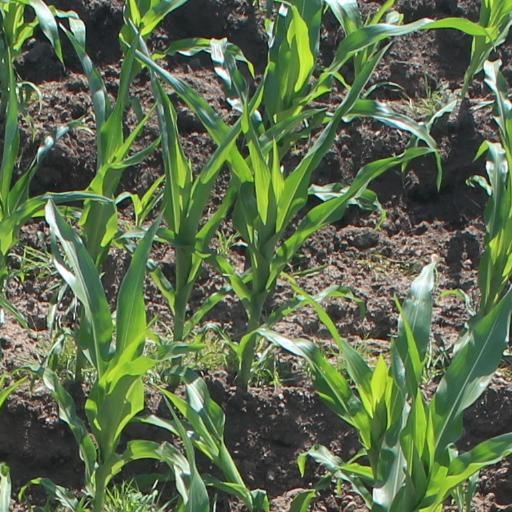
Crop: maize; corn